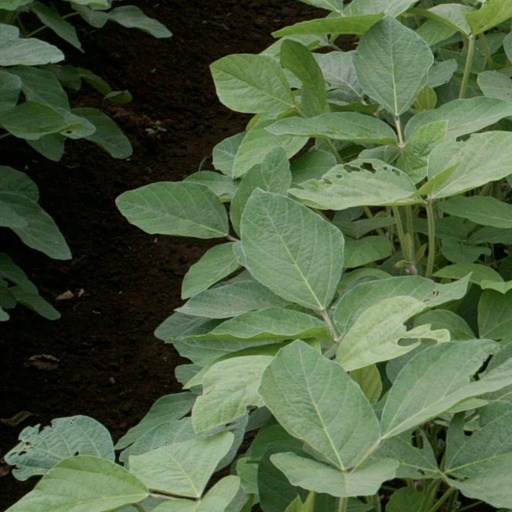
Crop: soybean